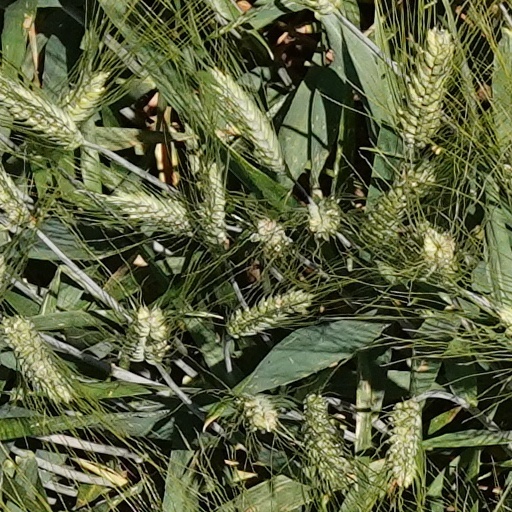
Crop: wheat